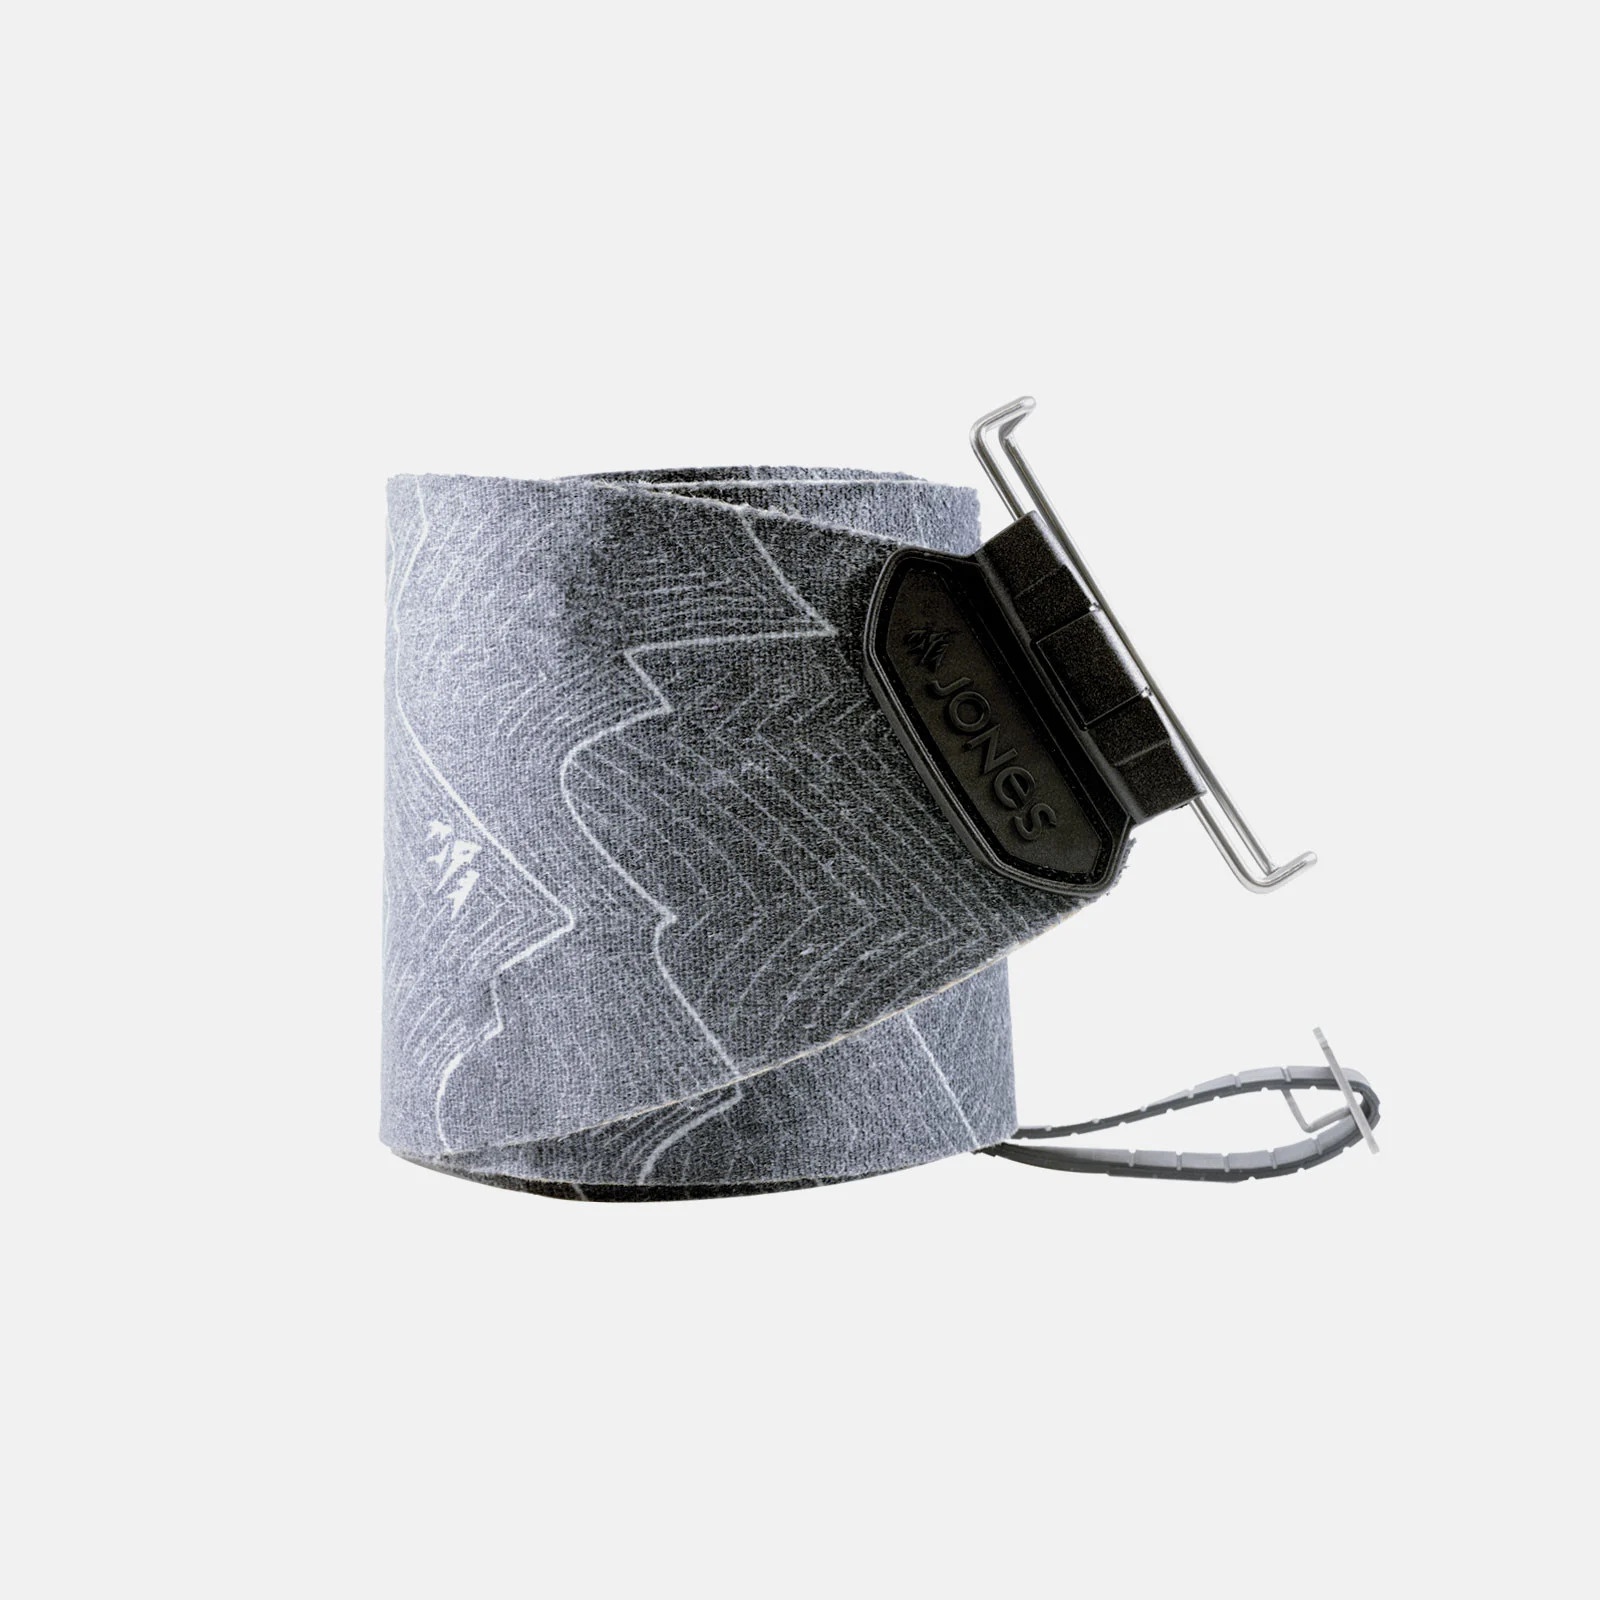
Jones Pre-Cut Nomad Pro Splitboard Skins
Jones Pre-Cut Nomad Pro Splitboard Skins Quick Tension tail clip Ideal for all-seasons, all-conditions backcountry touring Nomad Pro Pre-Cut Skins are the ultimate high performance splitboard climbing skin and excel in any snow condition. The skin fibers are 70% Mohair / 30% Synthetic Nylon and treated with GLIDE TECH which helps maintain glide for the lifetime of the skin. They come in nine pre-cut sizes and are ready-to-use out of the box with your 2017 or newer Jones splitboard. Key Benefits 70% mohair / 30% synthetic for glide + grip Rubber backing to help keep skins dry EVER DRY 3.0 treatment for wet snow Treated with GLIDE TECH for extra glide Nine pre-cut sizes. No trimming needed. Ready-to-use out of the box. Fits any 2017 or newer Jones split Board Fits: Size A: Solution W 146 Solution W 152 Solution W 155 Size C: Ultracraft 156 Hovercraft 152 Hovercraft 156 Size D: Solution 164 Ultra Solution 164 Mountain Twin 157 Mountain Twin 159 Wide Mountain Twin 160 Frontier 152 Frontier 156 Frontier 159 Frontier 162 Size E: Ultracraft 160 Hovercraft 160
Brand: Jones Snowboards
Category: Sporting Goods > Outdoor Recreation > Winter Sports & Activities > Skiing & Snowboarding > Snowboard Binding Parts